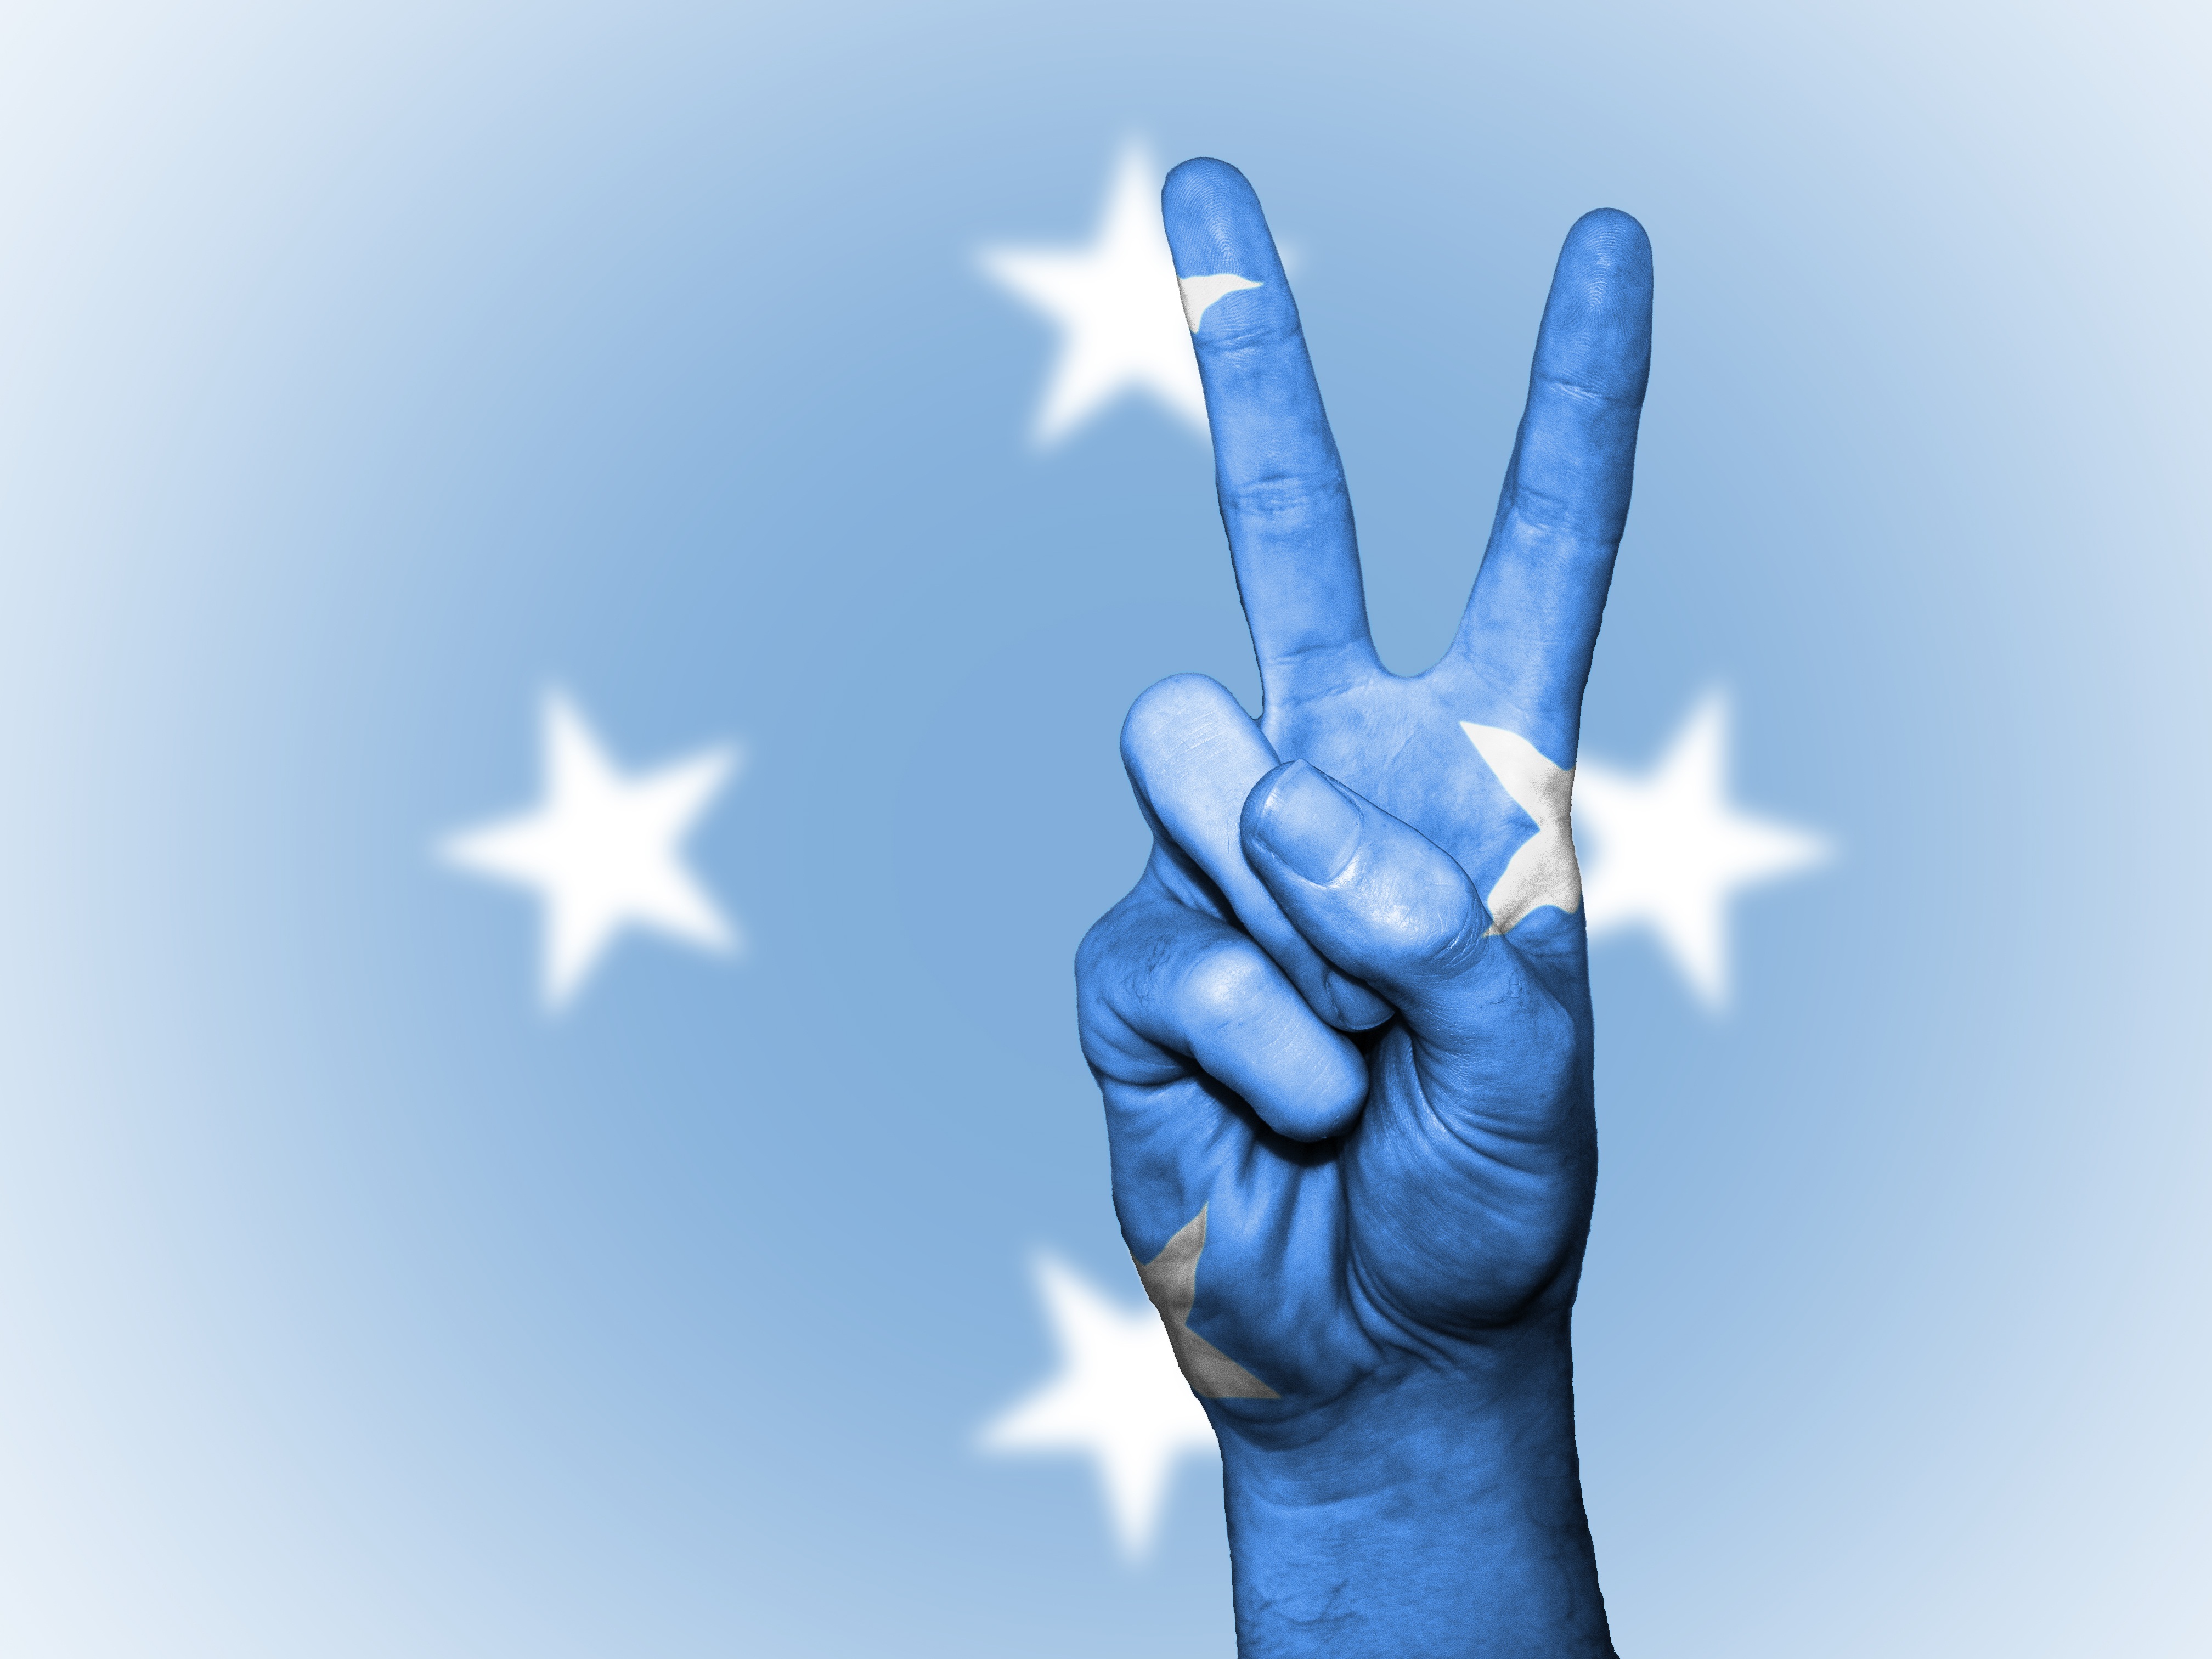
hand, country, travel, finger, symbol, banner, flag, peace, blue, tourism, arm, national, colors, background, state, icon, nation, thumb, ensign, sense, micronesia